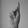
ASL letter: K